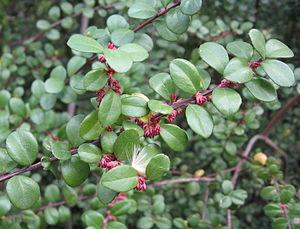
Myrsine africana est une espèce d'arbuste de la famille des Primulaceae. C'est une plante indigène en Macaronésie, en Afrique et en Asie du Sud. La plante possède un feuillage dense, vert sombre à rougeâtre et donne des baies violacées de petite taille.